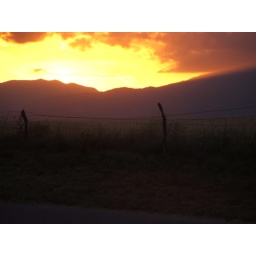
Beautiful sun set near the ball field